Thomas Tull

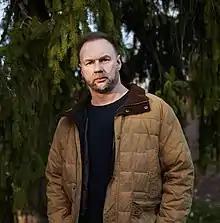
Tull in 2021

Thomas J. Tull (born June 9, 1970) is an American billionaire businessman, entrepreneur, and film producer. He is co-chairman of TWG Global, a holding group where he is developing investments using artificial intelligence and other technologies to guide investing. He is the former chairman and chief executive officer (CEO) of Legendary Entertainment and Tulco LLC.